Rudolf II, Holy Roman Emperor

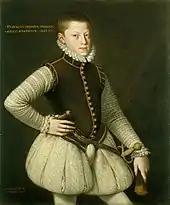
Archduke Rudolf, aged 15, painted by Alonso Sánchez Coello

Rudolf was born in Vienna on 18 July 1552. He was the eldest son and successor of Maximilian II, Holy Roman Emperor, King of Bohemia, and King of Hungary and Croatia; his mother was the Spanish Princess Maria, a daughter of Charles V and Isabella of Portugal. He was the elder brother of Matthias who was to succeed him as King of Bohemia and Holy Roman Emperor.